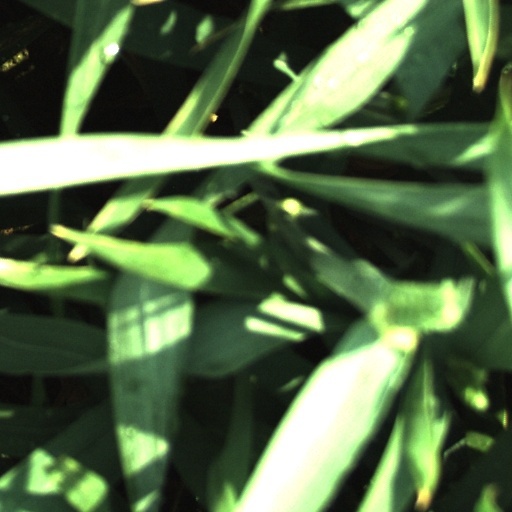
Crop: wheat